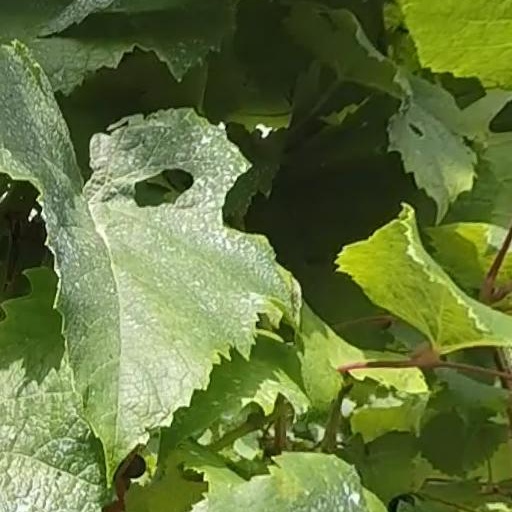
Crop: grape